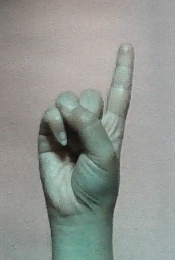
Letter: bb